Society of Saint Pius X

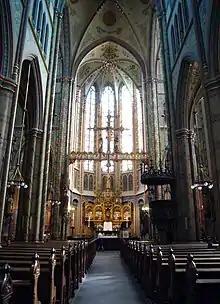
St. Willibrord's Church, Utrecht, Netherlands, operated by the SSPX since 2015

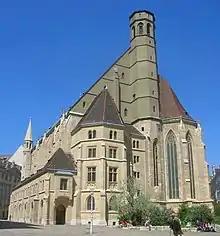
Minoritenkirche, Vienna, Austria, received by the SSPX as a gift in 2021

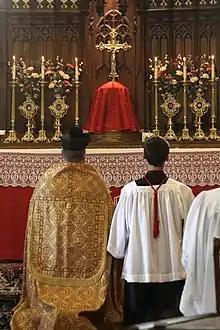
A liturgy held at the society's St. Jude's Chapel, Philadelphia, U.S.

The canonical situation of the SSPX and of its clergy has been the subject of controversy since the 1988 Écône consecrations. While the society is not listed in as a recognized society of apostolic life, it has nonetheless benefited from some significant allowances normally granted only to recognized orders and societies.